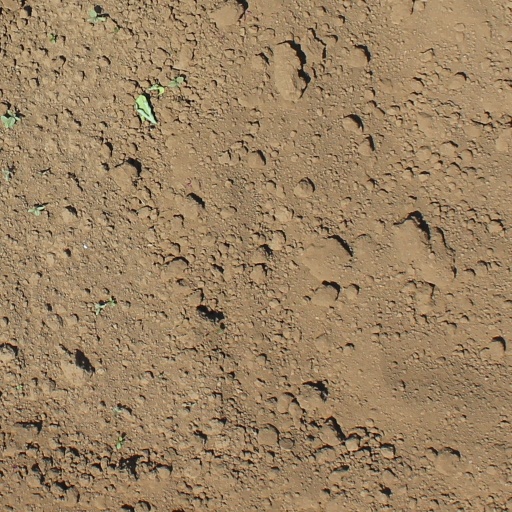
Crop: soybean